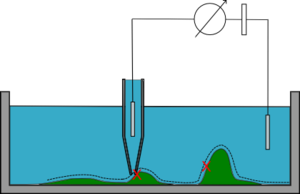
La microscopie à conductance ionique est une technologie de microscopie à sonde locale développée par Paul Hansma et al. en 1989. Il s'agit d'une technique permettant de déterminer la topographie d'un échantillon en milieu aqueux contenant des électrolytes, à une résolution micro- voire nanométrique.